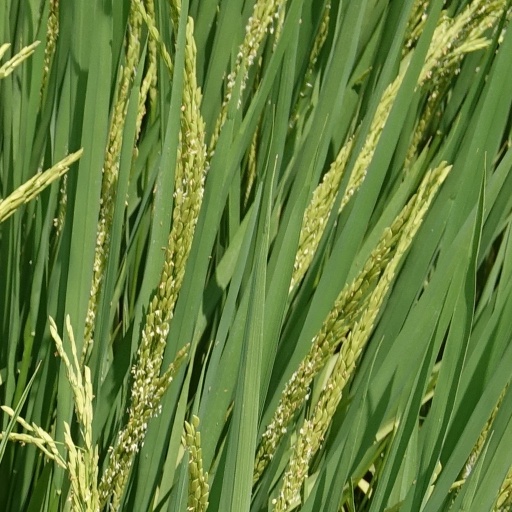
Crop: rice